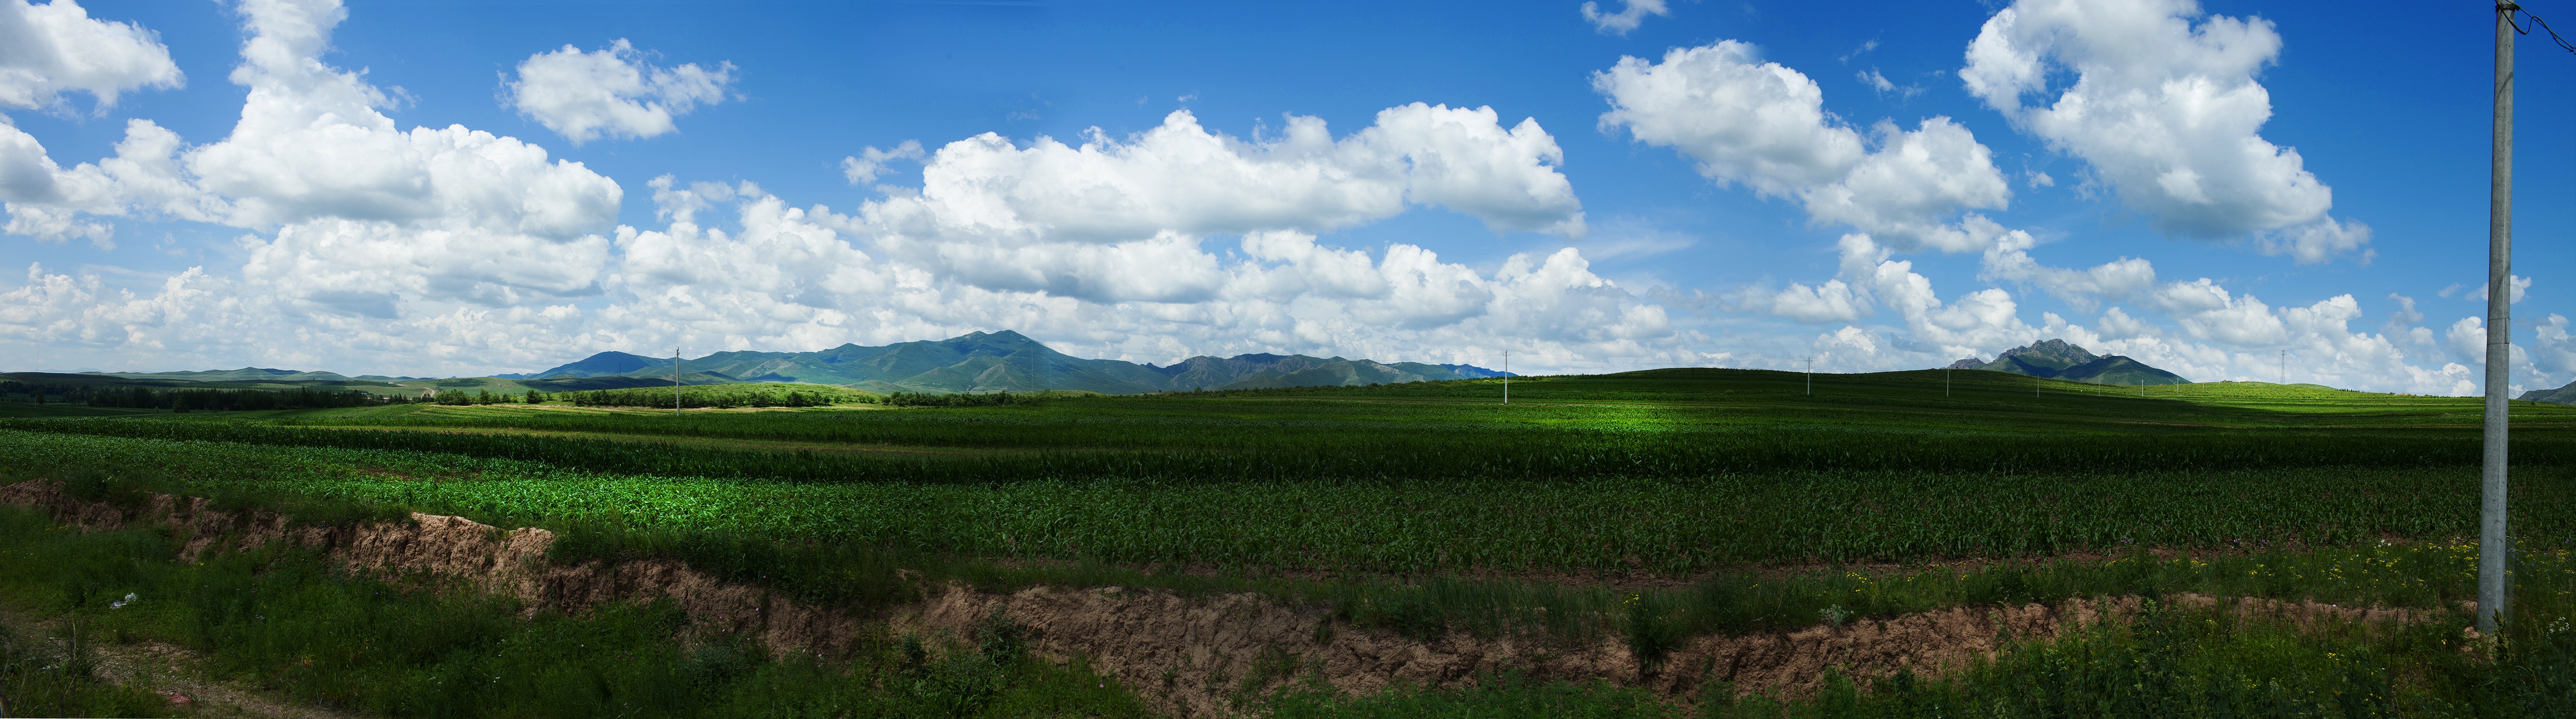
landscape, nature, grass, horizon, mountain, cloud, sky, field, meadow, prairie, hill, mountain range, panorama, pasture, agriculture, plain, grassland, plateau, habitat, ecosystem, steppe, rural area, natural environment, geographical feature, mountainous landforms, sport venue, chifeng